Honolulu Fire Department

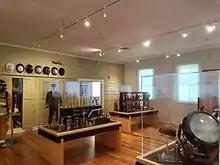
The second floor of the museum was once the dormitory of the old Kaka’ako firehouse.

Under the Fire Commission, Fire Chief, and Deputy Chief, there are three bureaus that support the fire suppression forces (Fire Operations):